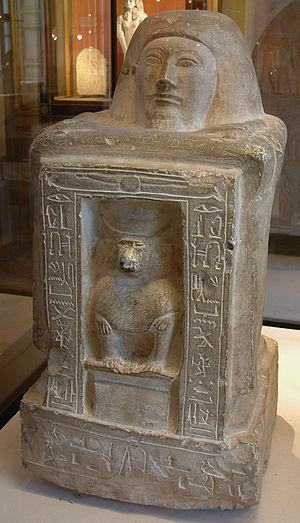
Statue-bloc de Khâÿ, scribe d'état major, tenant une chapelle à Thot-Djehuty, patron des scribes. Calcaire, époque du Nouvel Empire